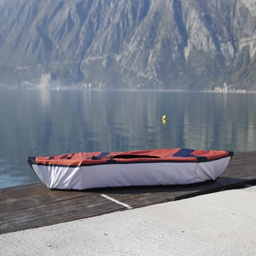
venture funded company lies on the shore .